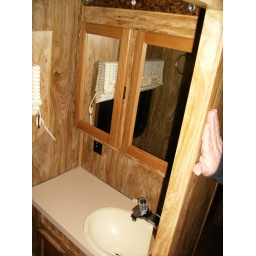
A view of the sink and medicine cabinet in the bathroom.